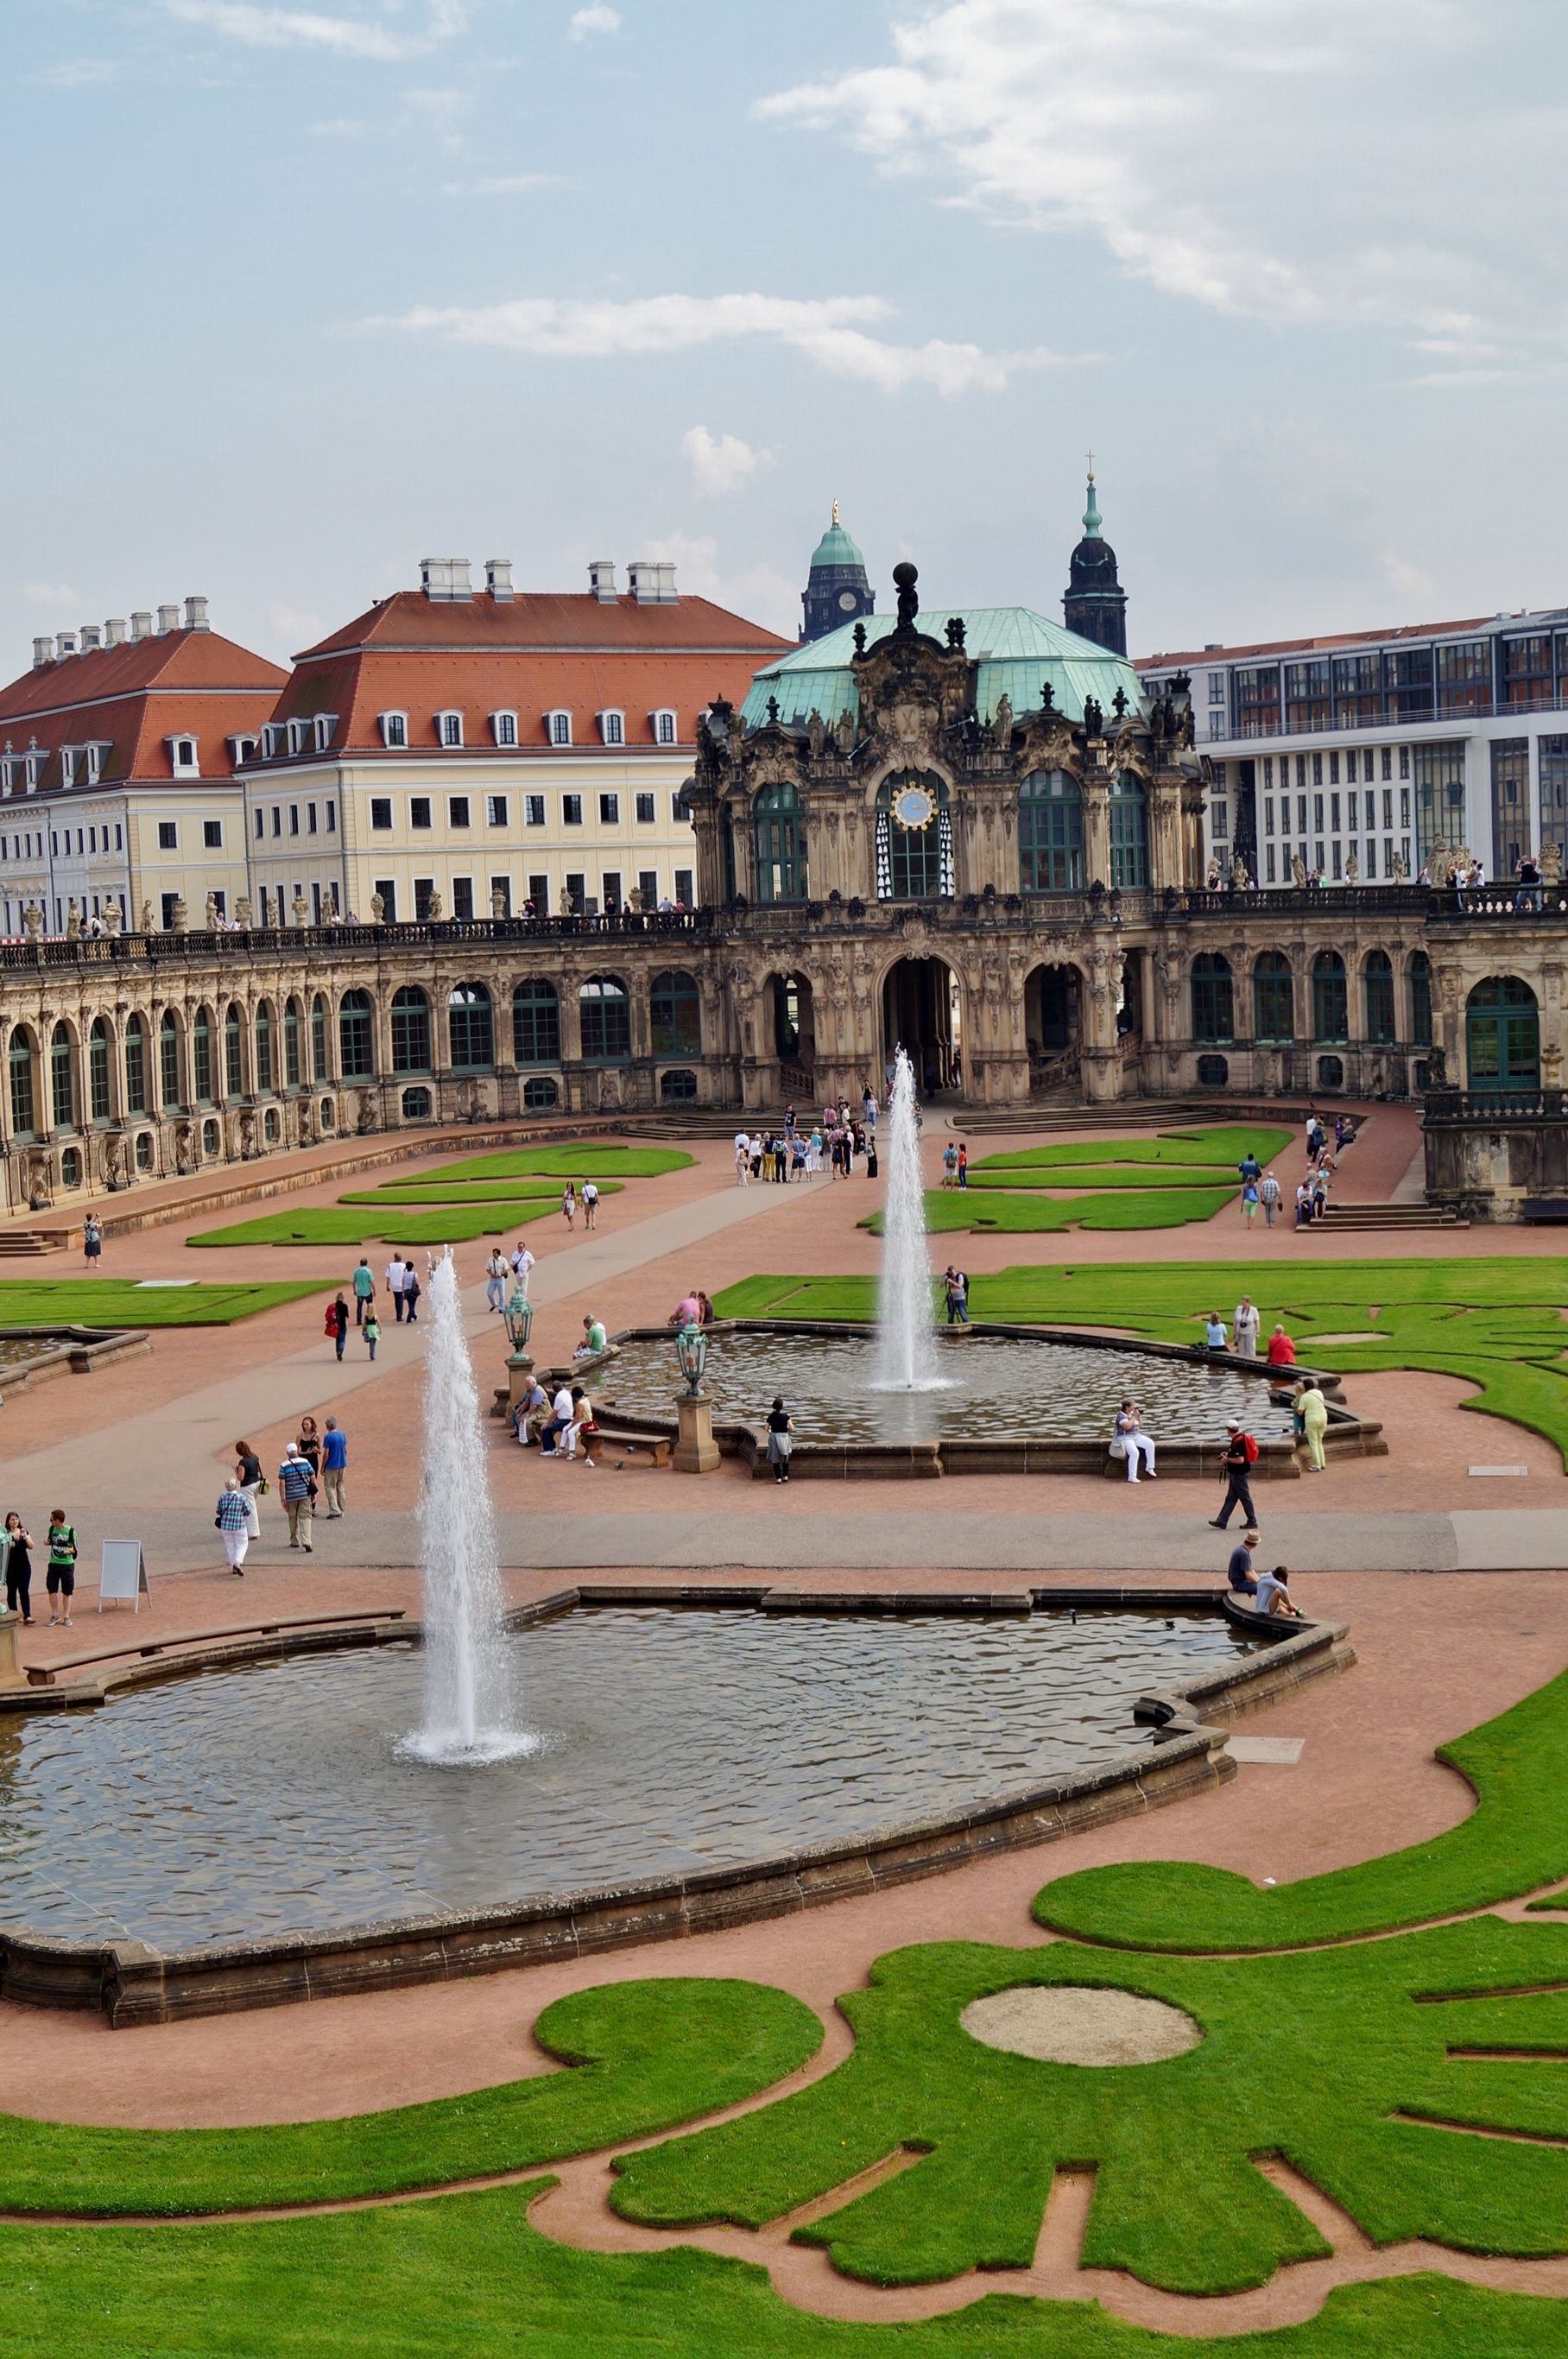
chateau, palace, city, vacation, plaza, park, landmark, old building, fountain, history, town square, estate, water feature, dresden, ancient rome, reflecting pool, zwinger, human settlement